Mexico City Alebrije Parade

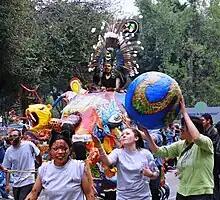
Participants pulling one of the alebrijes ridden by participant in Aztec costume

The parade begins at midday on a Saturday late in October, with about 400 uniformed officers needed to clear the parade route and keep order. This route takes the alebrijes through the historic center of Mexico City, from the main square or Zocalo, onto Paseo de la Reforma down to the Angel de la Independencia . Thousands of people, mostly children and their parents, line the 5.5 km parade route to see the creations. The alebrijes are accompanied by musical bands such as the Symphonic Band of the Navy, clowns, people on stilts and in costume, cheerleaders, acrobats, lucha libre wrestlers and more to give a Carnival like atmosphere. In addition to the alebrijes, other figures of cartonería appear such as Catrina figures, 30 cm brightly decorated skulls (related to Day of the Dead) as well as Judas figures (normally made for Holy Saturday) as a tribute to the traditional uses of this craft.